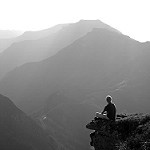
Scene: Outdoor